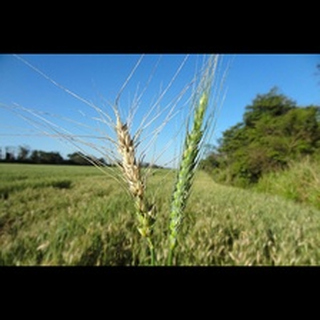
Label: wheat_blast